NVM Express

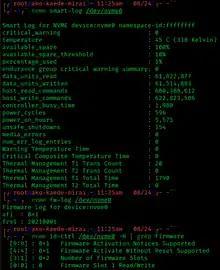
codice_1 on Linux

The codice_2 tool is used to control an NVMe disk from the command line on FreeBSD. It was added in FreeBSD 9.2.